Me and Marlborough

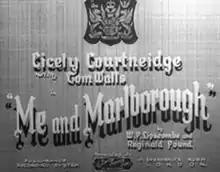
Opening title card

Me and Marlborough is a 1935 British comedy film, directed by Victor Saville, and starring Cicely Courtneidge, Tom Walls, Barry MacKay, Peter Gawthorne, Henry Oscar and Cecil Parker.